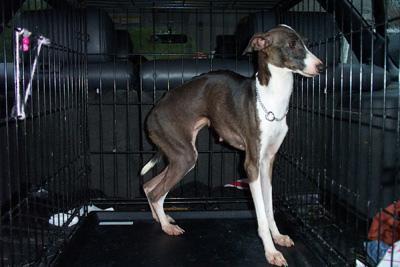
Italian_greyhound